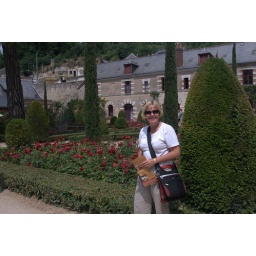
Anne in the ground of Leonardo Da Vinci's house